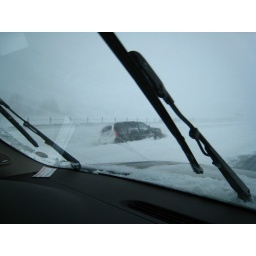
cars and trucks on the side of the road and in ditches during a blizzard